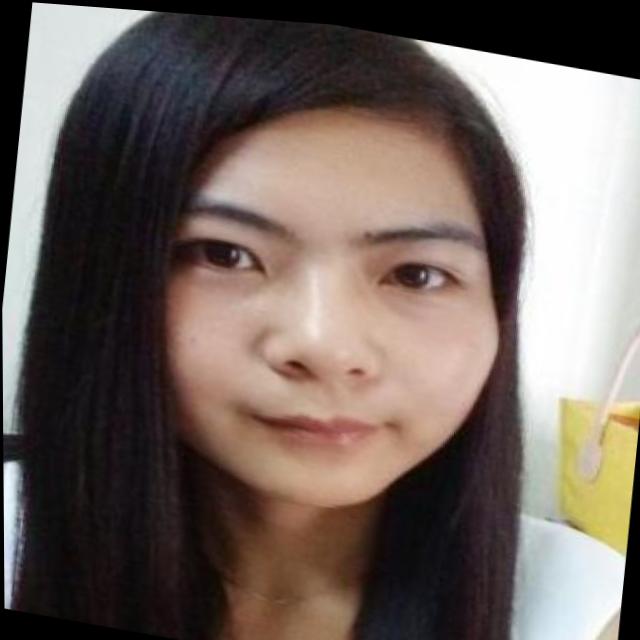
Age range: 21-44